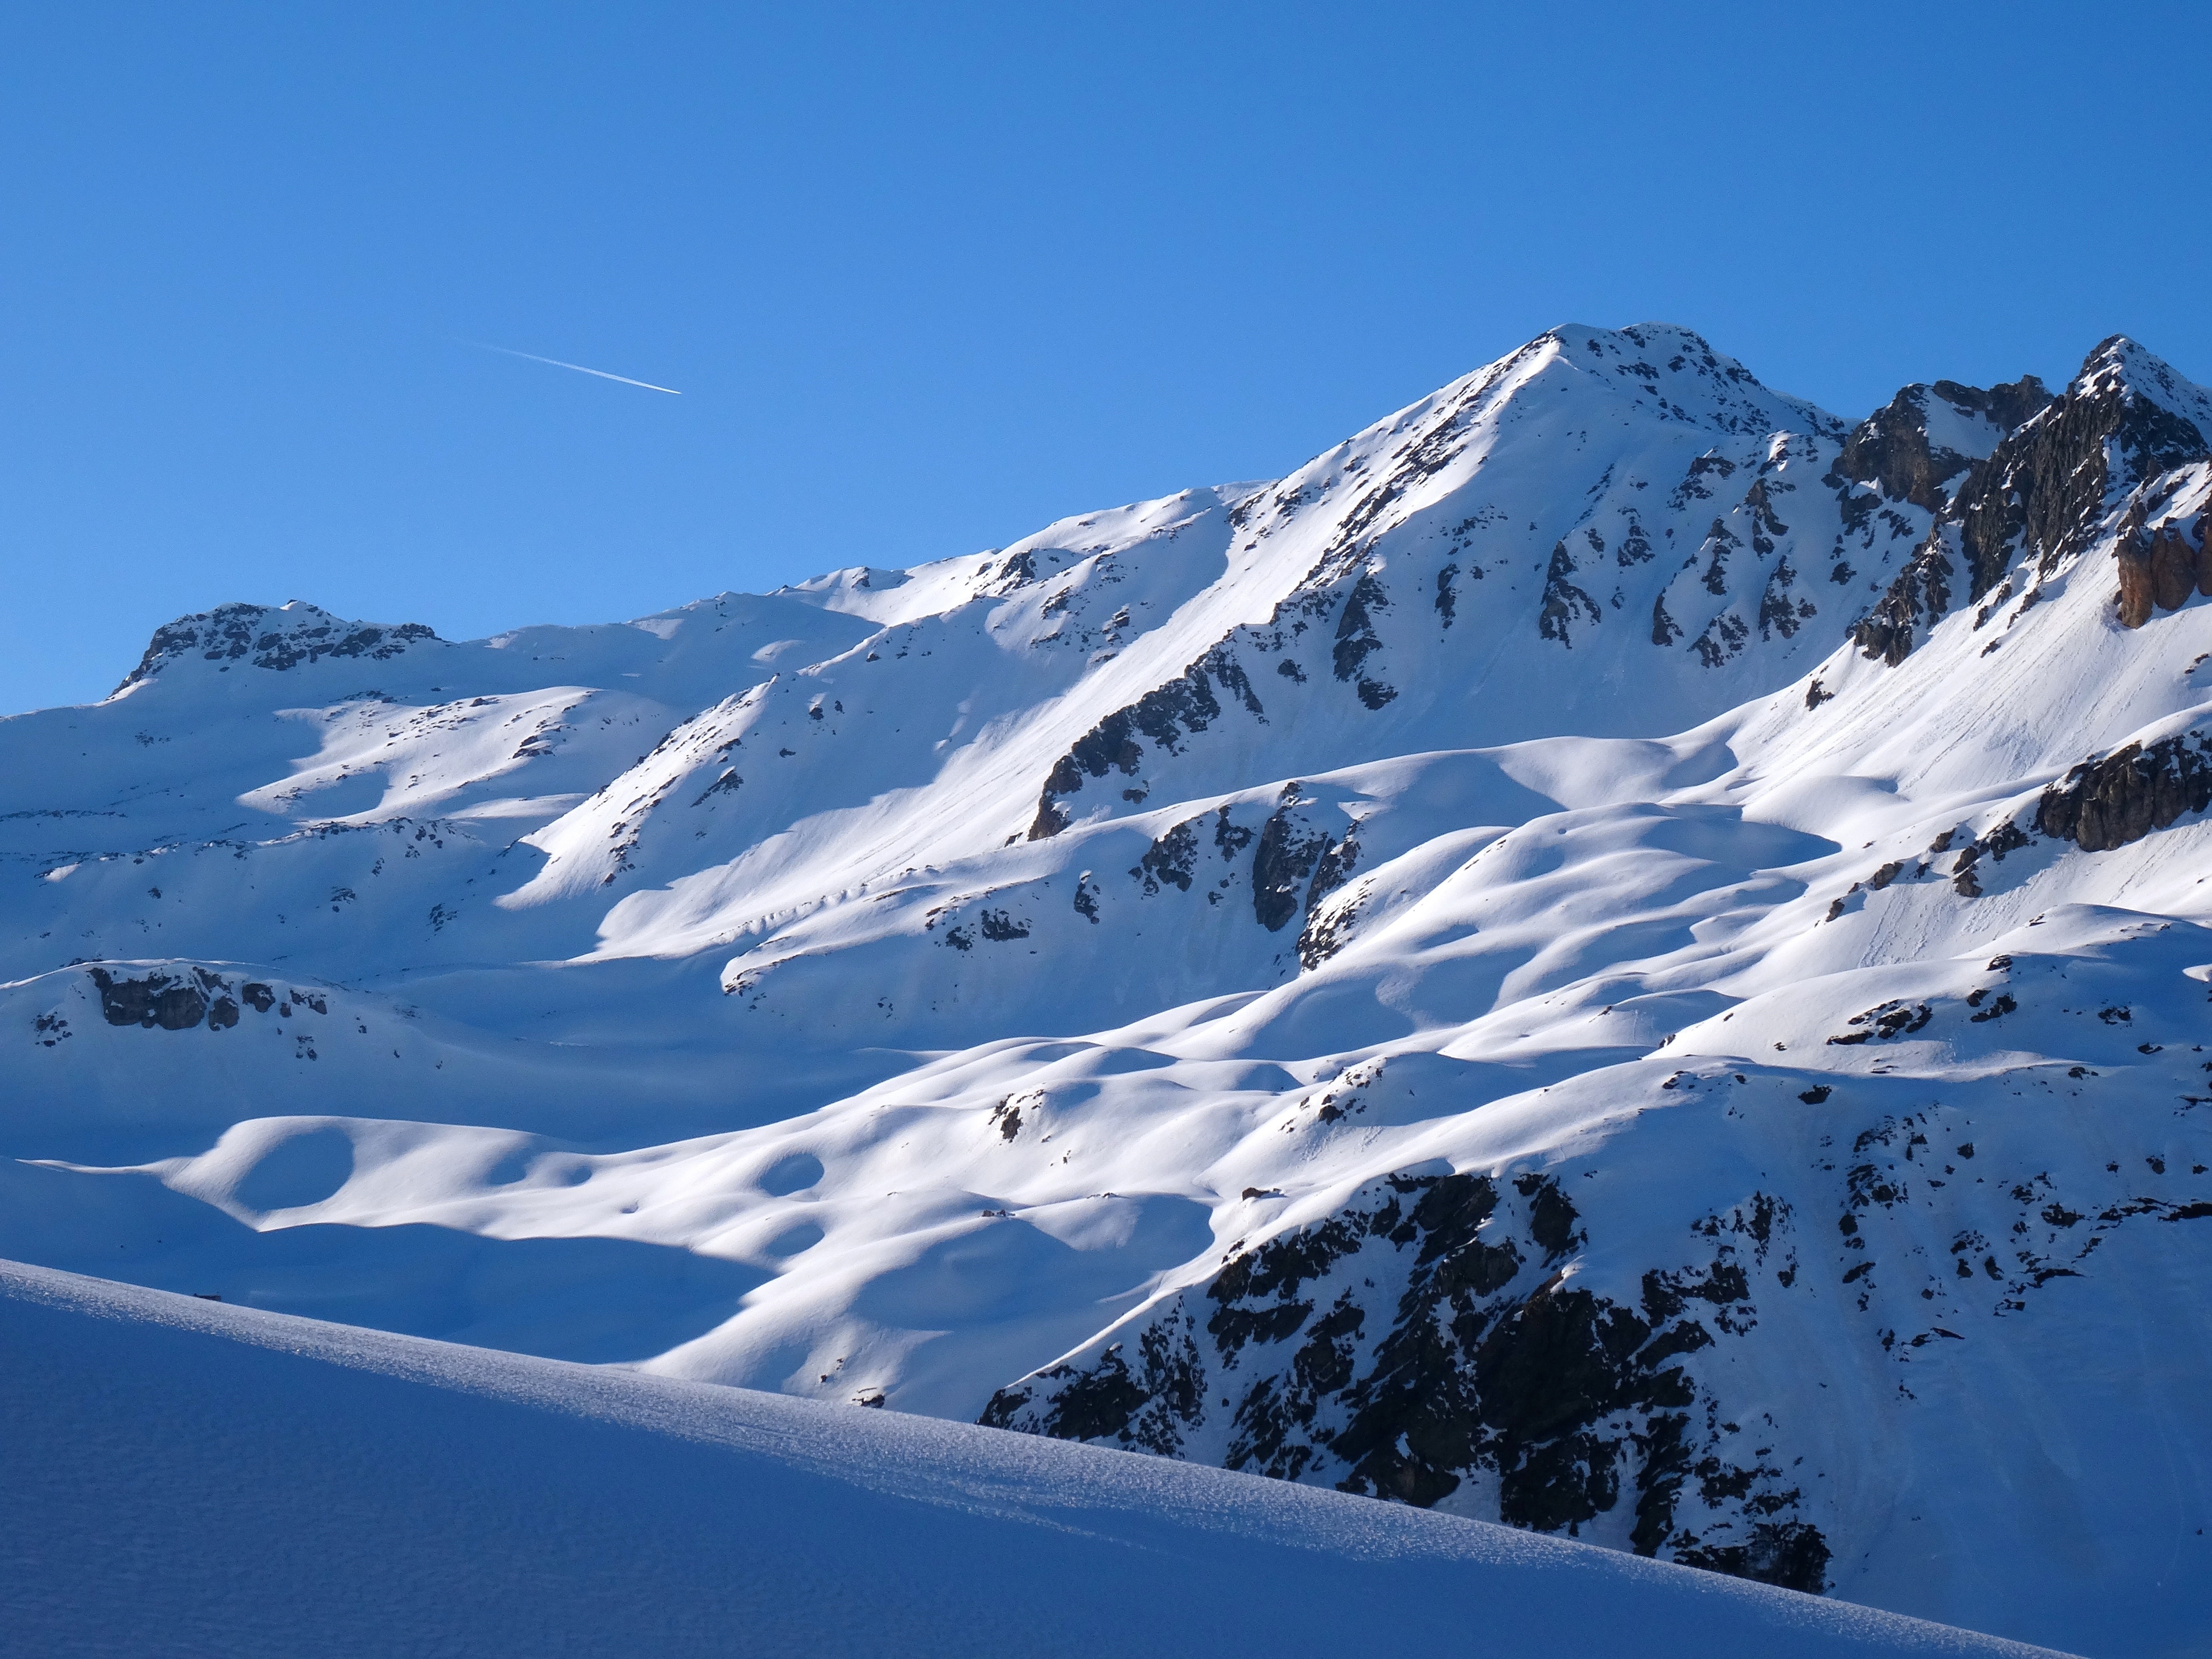
landscape, mountain, snow, winter, mountain range, weather, skiing, season, ridge, summit, winter sport, resort, alps, piste, landform, ski touring, ski mountaineering, valfr jus, ski equipment, mountainous landforms, geological phenomenon, ice cap